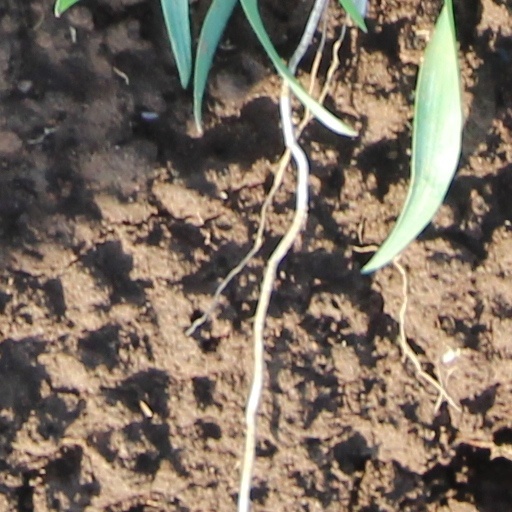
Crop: wheat